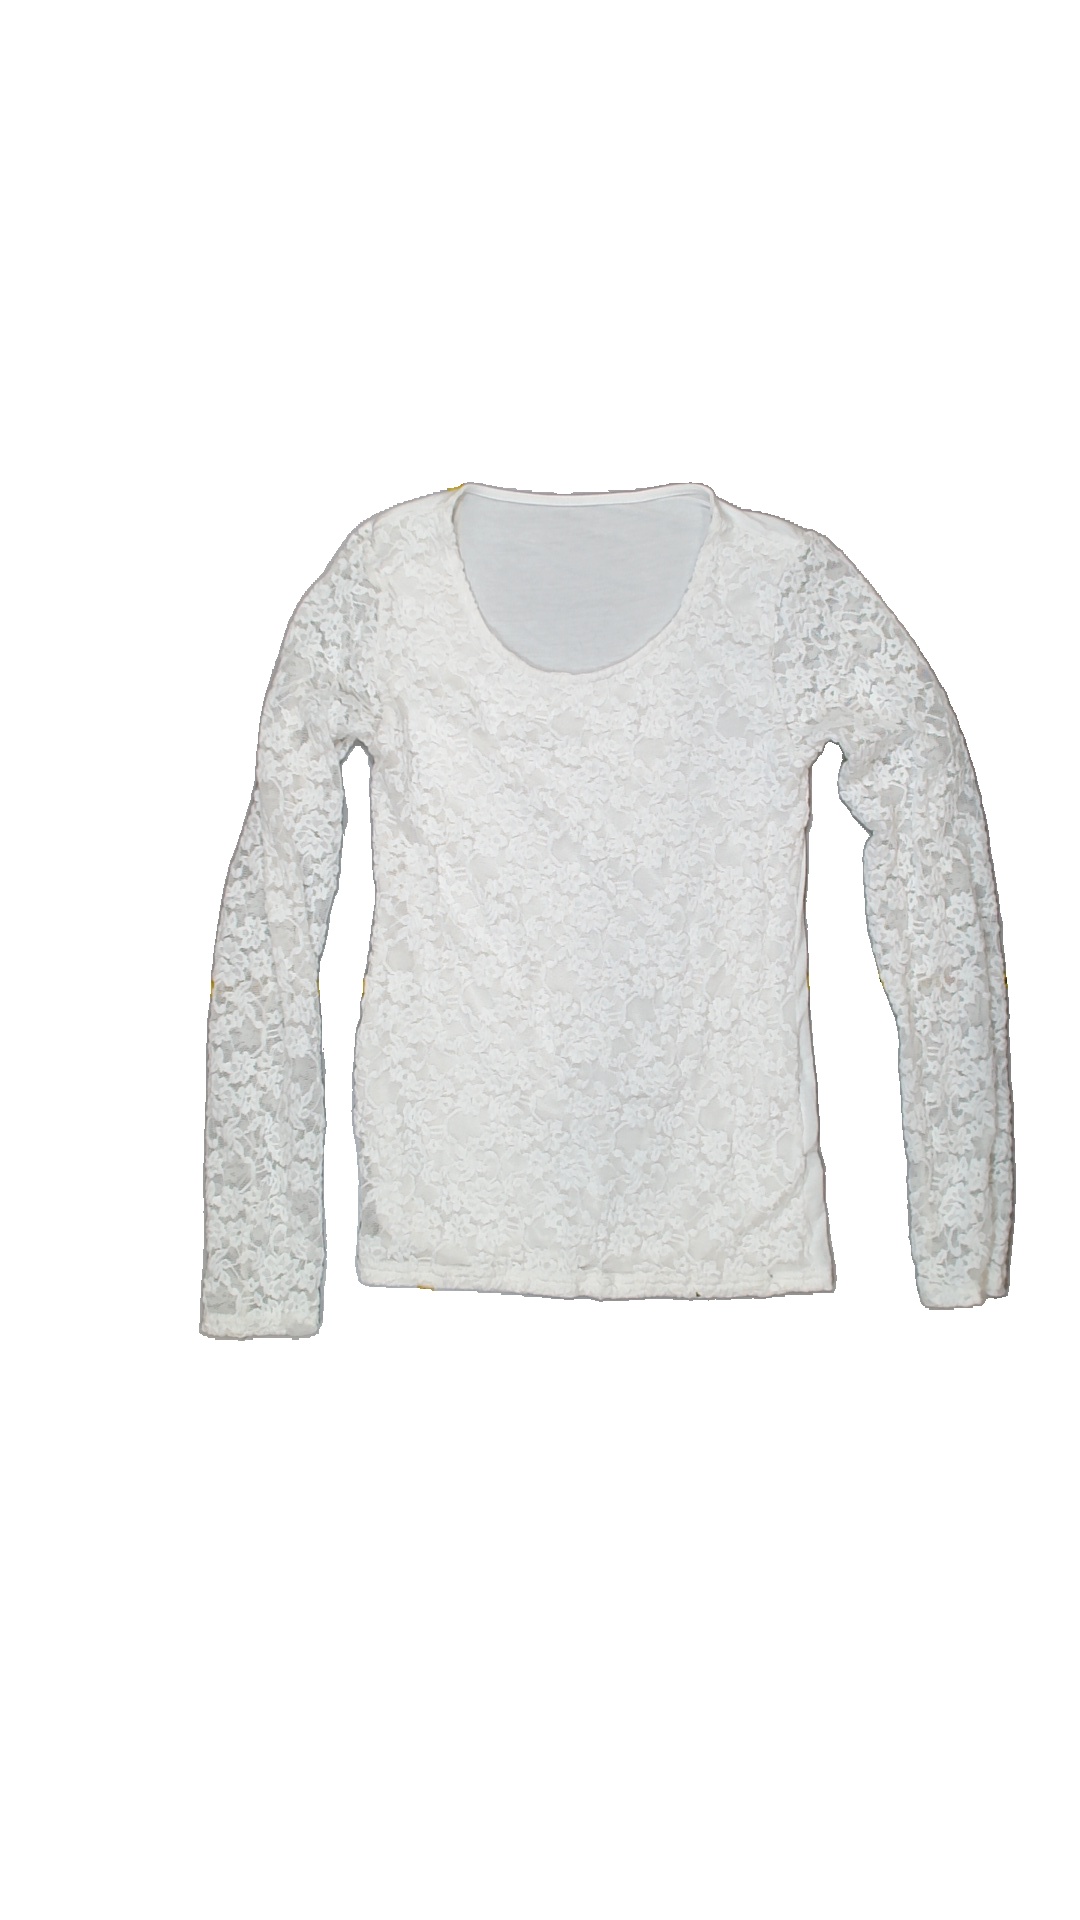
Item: Top (Ladies)
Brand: Not Applicable
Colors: White
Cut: C-collar
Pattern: Lace
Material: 57% Nylo 43% Visc
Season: All
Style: No trend
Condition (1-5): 4
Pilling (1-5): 4
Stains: No
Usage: Export
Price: <50